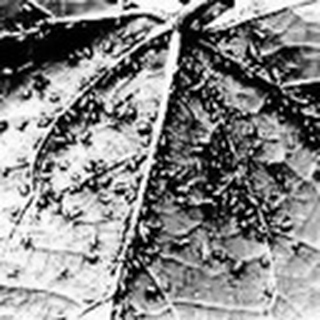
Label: cotton_aphids